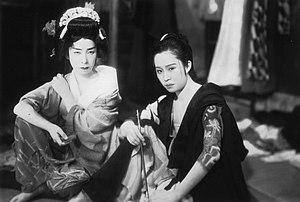
Komako Hara est une actrice japonaise de premier plan à l'époque du cinéma muet, née le 6 février 1910 et morte le 28 décembre 1968. Son véritable nom est Komako Kuragata.
Yōko Umemura est une actrice japonaise née le 21 octobre 1903 et morte le 8 mars 1944